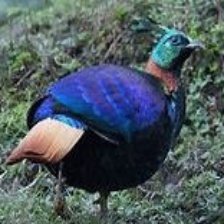
Species: HIMALAYAN MONAL
Scientific name: LOPHOPHORUS IMPEJANUS